Ancient Paleo-Siberian

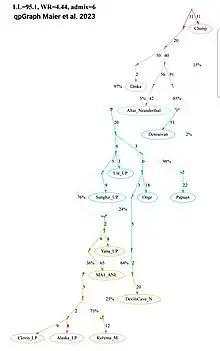
QpGraph on the possible formation of Ancient Paleo-Siberians and Native Americans.

Technologically, Ancient Paleo-Siberians have been associated with microblade technology and post-Last Glacial Maximum mammoth hunting.